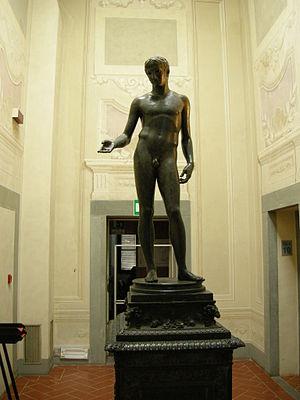
L'Idolino, ou Idolino de Pesaro, est une statue romaine en bronze représentant un jeune nu en contrapposto, mesurant 146 cm de haut et réalisée vers environ 30 avant J.C. Il s'agit d'une copie d'une sculpture grecque, dans le style de Polyclète réalisée vers 440 avant J.C. Il a reçu le nom de Idolino, qui signifie en italien « Petite Idole », au 19ᵉ siècle.
Le Musée archéologique national de Florence se trouve dans un palais construit en 1620 par Giulio Parigi pour être la résidence de la princesse Marie-Madeleine d'Autriche, sur la place Santissima Annunziata.